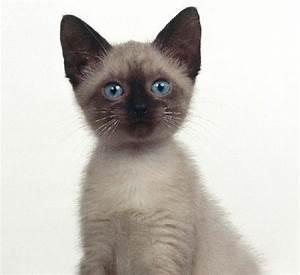
cat